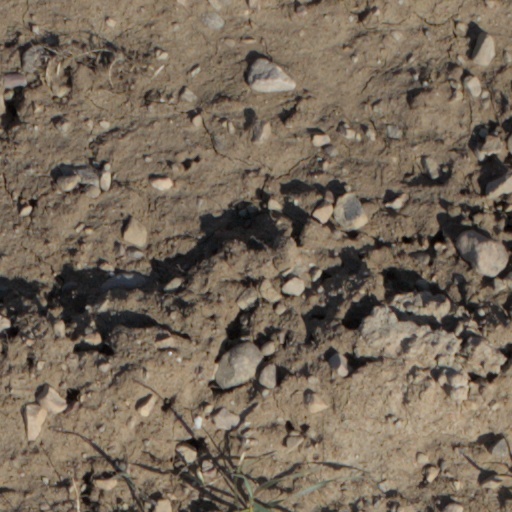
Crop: wheat